Answer in natural language. Considering the relative positions, where is blue velvet threeseater sofa (highlighted by a red box) with respect to Doorway (highlighted by a green box)? Choose between the following options: right or left
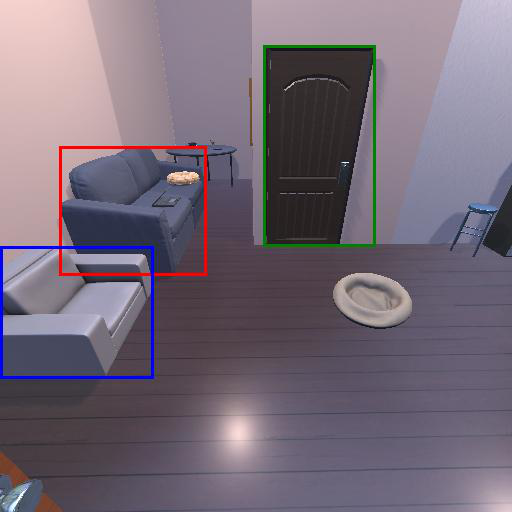
<answer>left</answer>